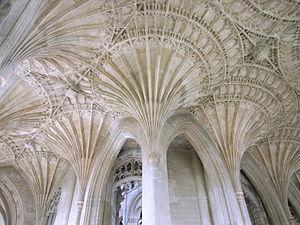
La cathédrale de Peterborough est une ancienne abbatiale devenue en 1540 après la dissolution des monastères une cathédrale anglicane et le siège de l'évêché de Peterborough. Elle est dédiée à saint Pierre, saint Paul et saint André.